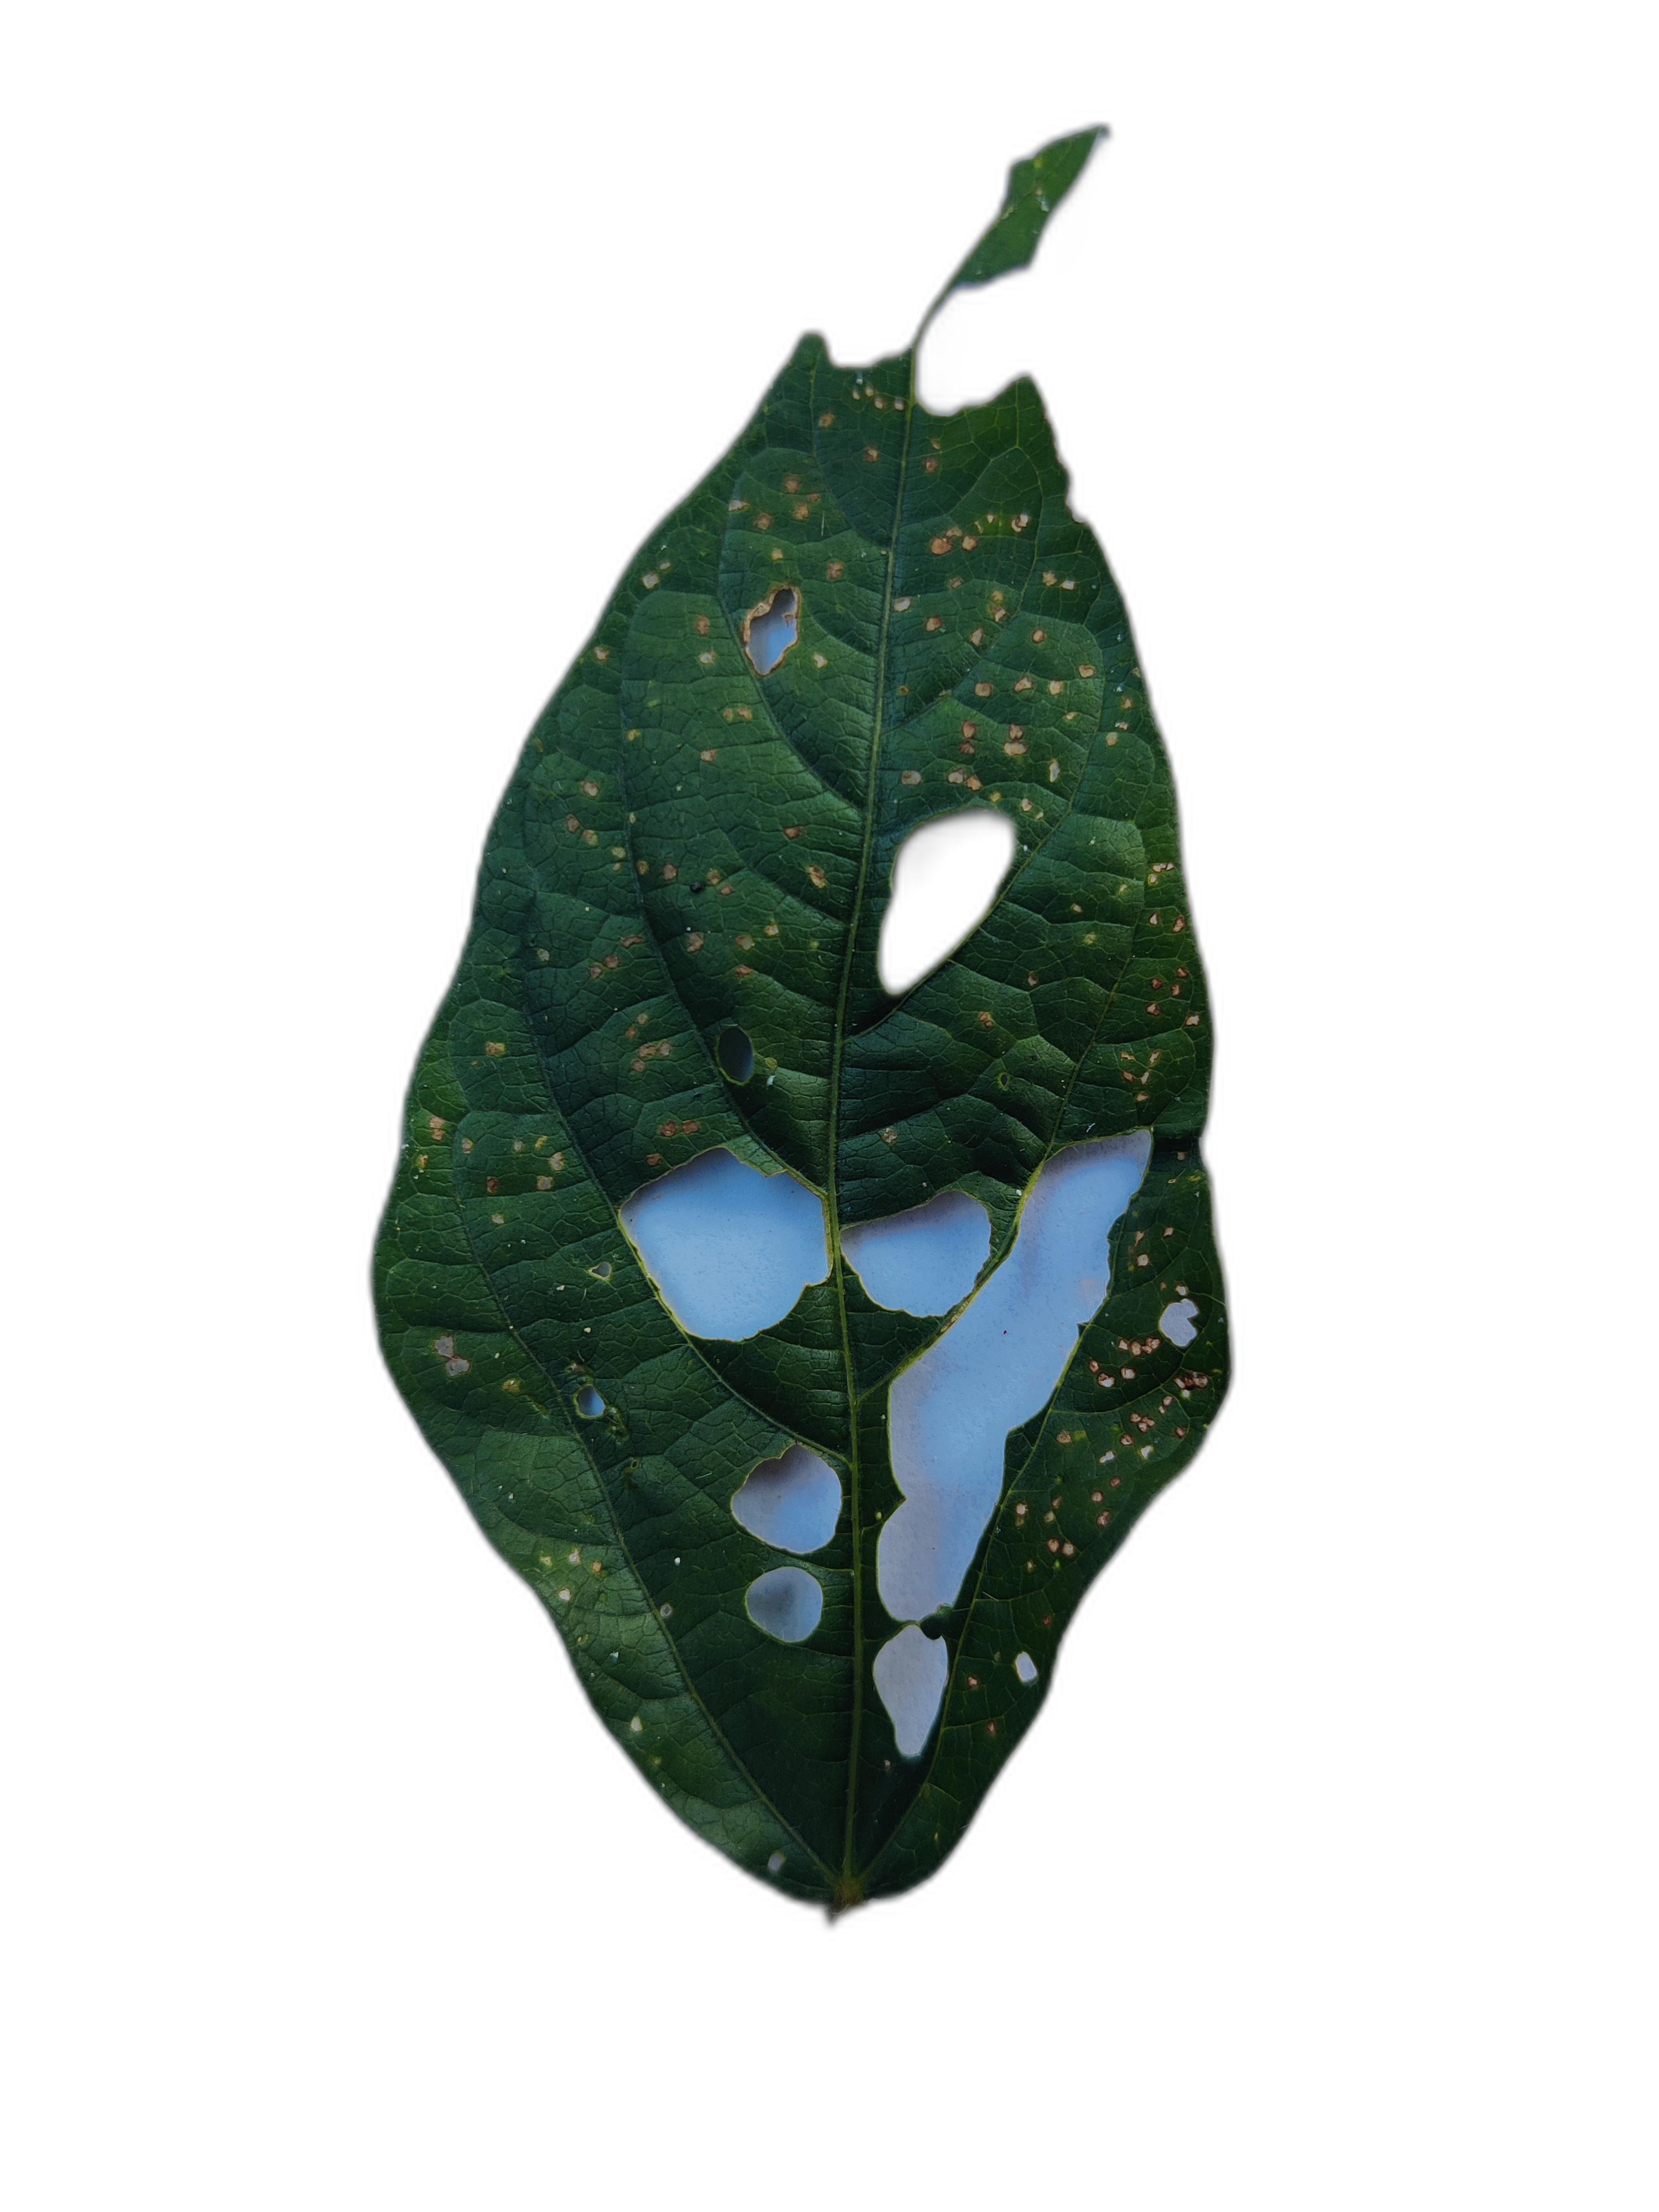
Label: Cercospora leaf spot